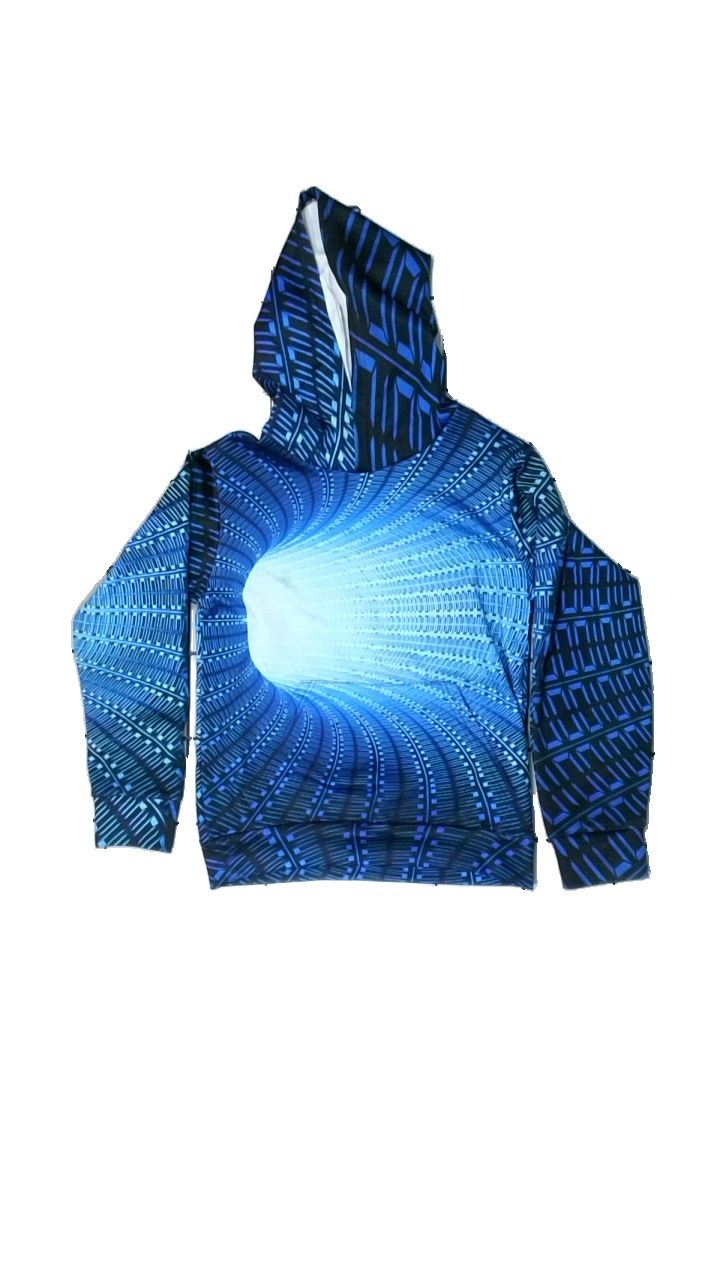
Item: Hoodie (Unisex)
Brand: Missing
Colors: Blue, Black, White, Multicolor
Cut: Regular
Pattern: Geometric print
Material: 100% polyester
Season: All
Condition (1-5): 3
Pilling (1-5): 2
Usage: Recycle
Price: <50